Mårten Eskil Winge

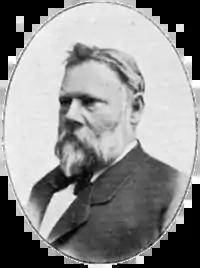
Winge, pictured in the ""

Mårten Eskil Winge (21 September 1825 – 22 April 1896) was a Swedish artist. He was a professor at the Royal Swedish Academy of Arts.